First Luso-Malabarese War

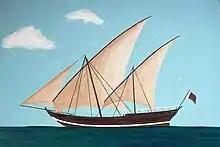
The large ships of the Malabar coast were probably similar to the Arabian baghlah.

When Afonso and Francisco de Albuquerque departed on 27 February and 6 February respectively they left behind Duarte Pacheco Pereira at the command of Fort Manuel with one carrack, 2 caravels, 2 longboats and 90 to 150 men, all of whom had volunteered. Ships would not arrive from Europe for eight months and many believed the garrison would not survive the ordeal.